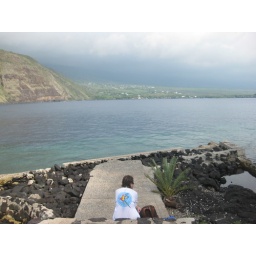
This water was so clear, you just look in and see schools of fish everywhere.